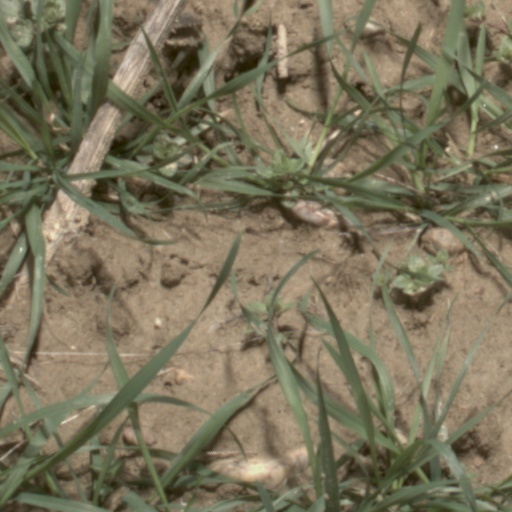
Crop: wheat